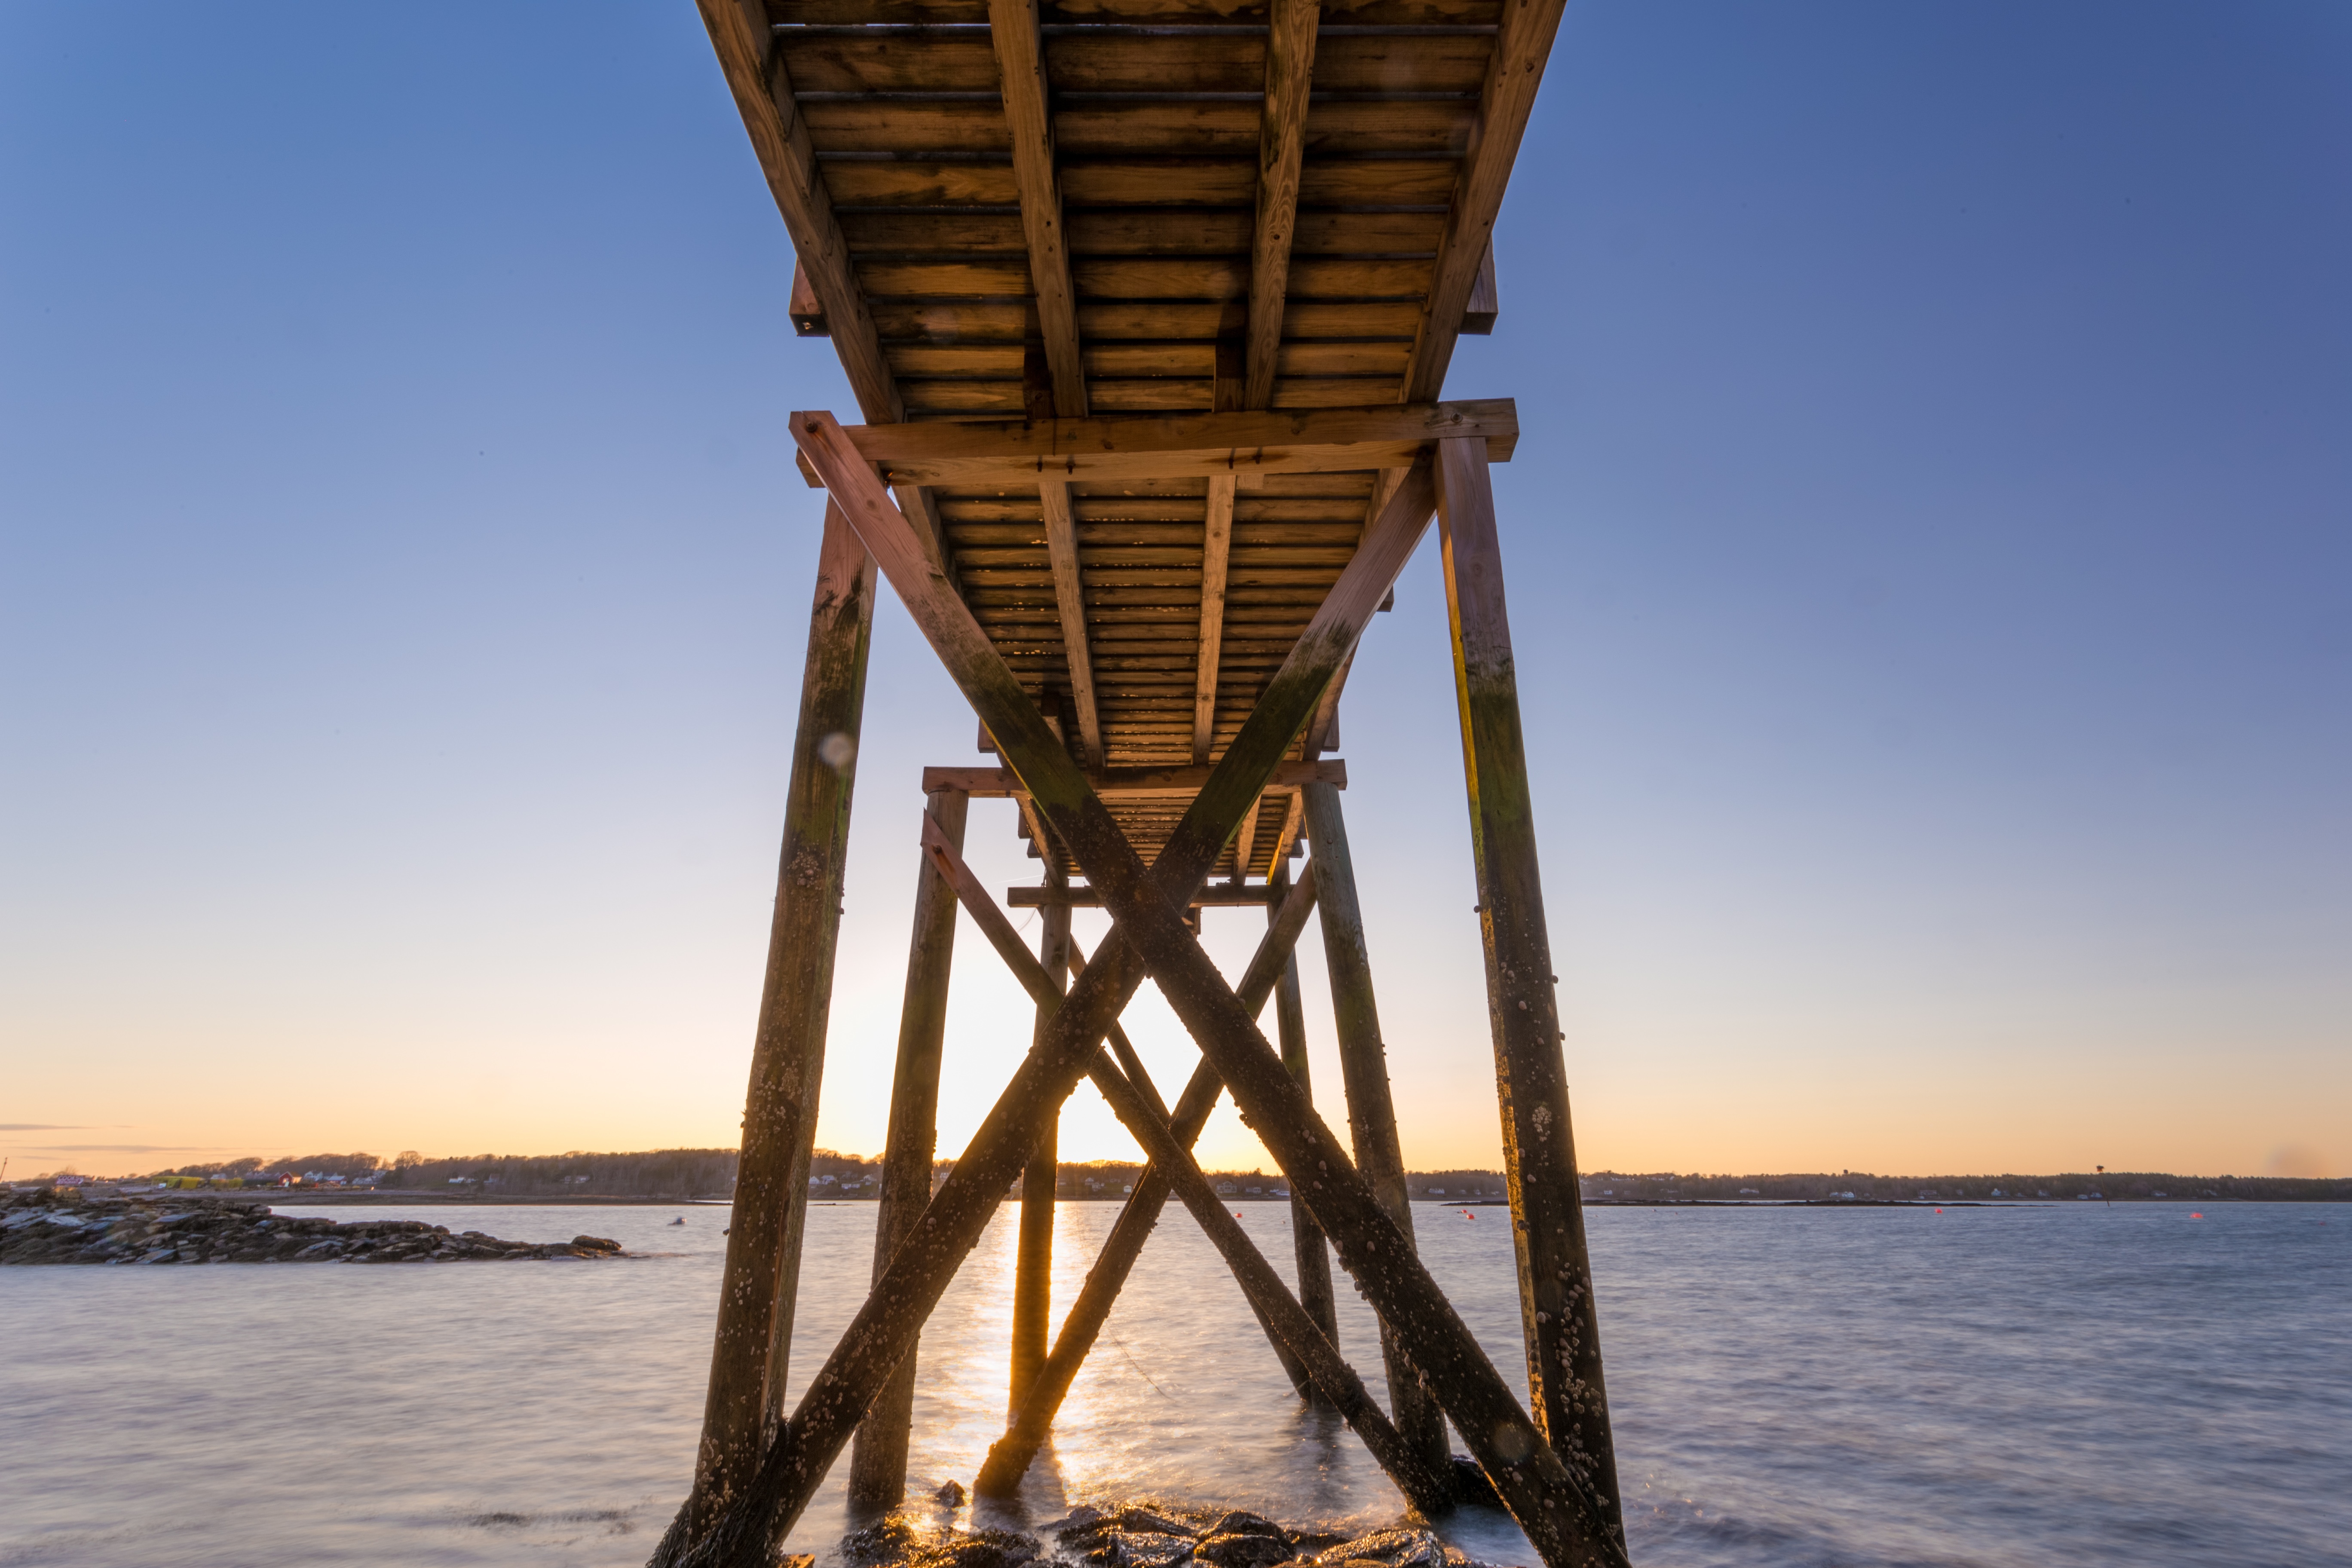
beach, sea, water, ocean, sunset, bridge, pier, vehicle, tower